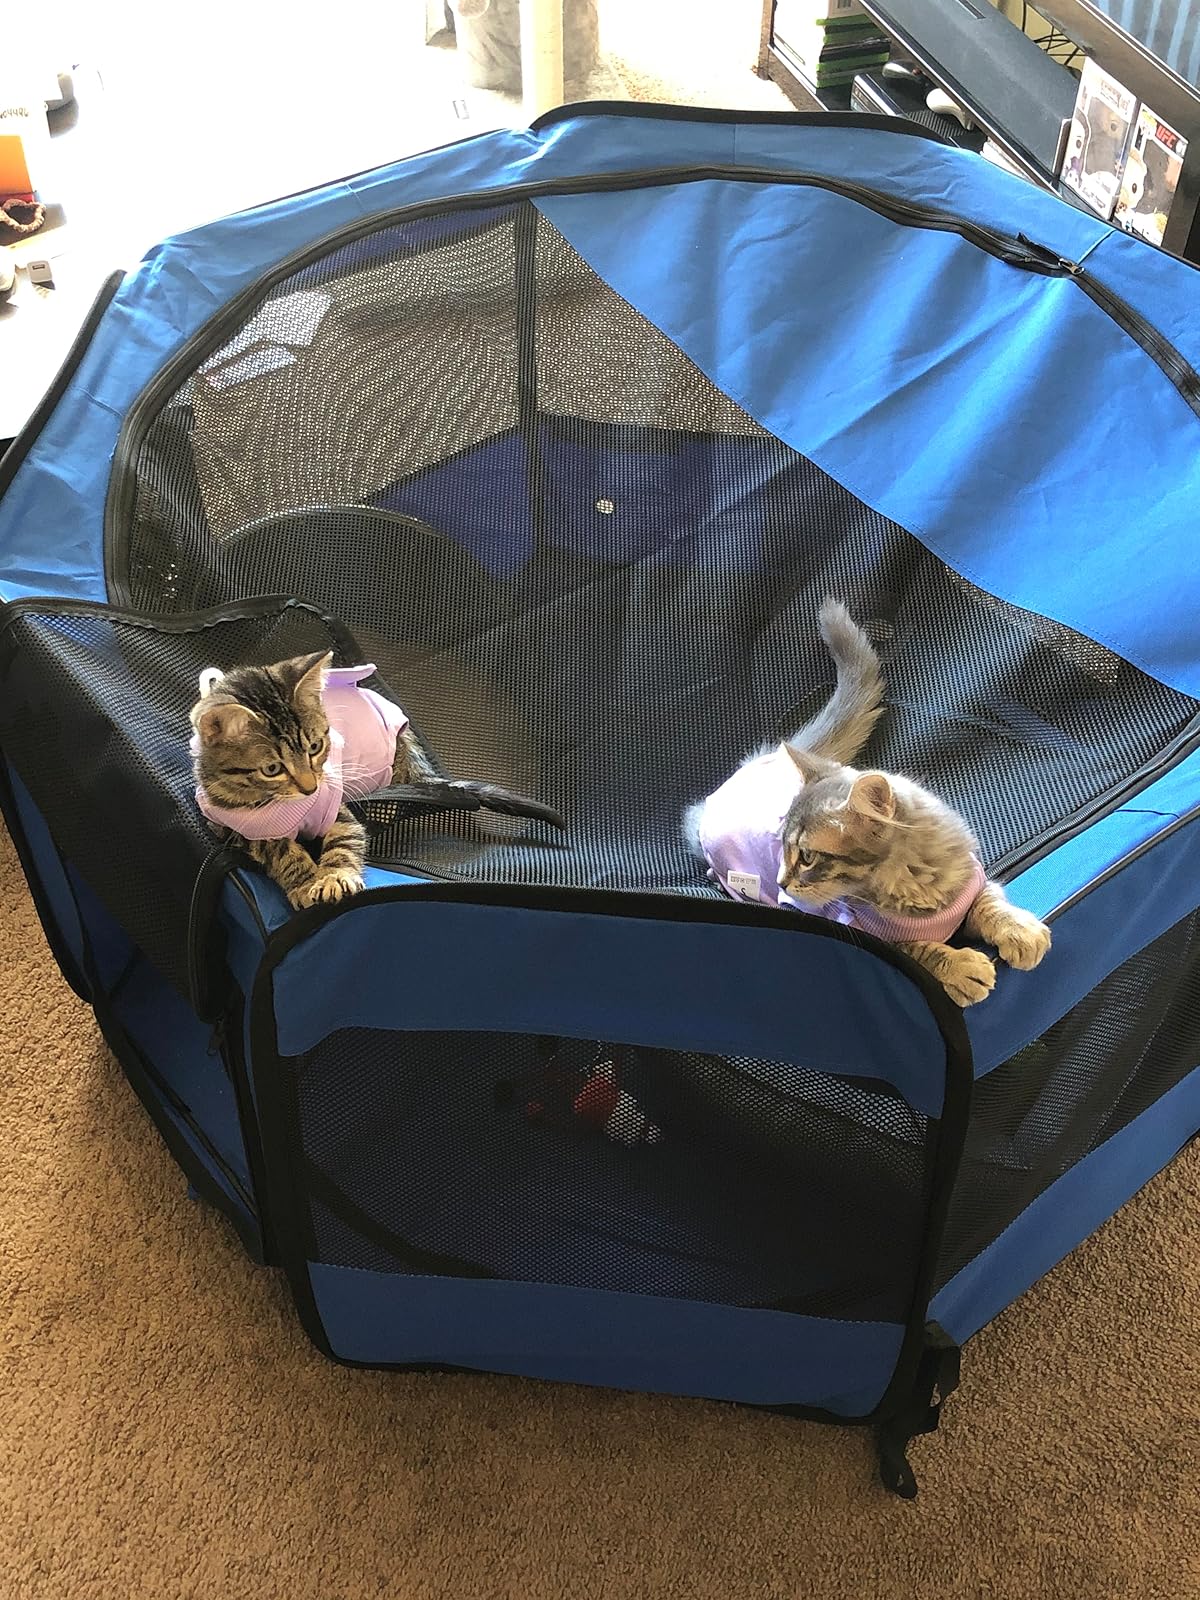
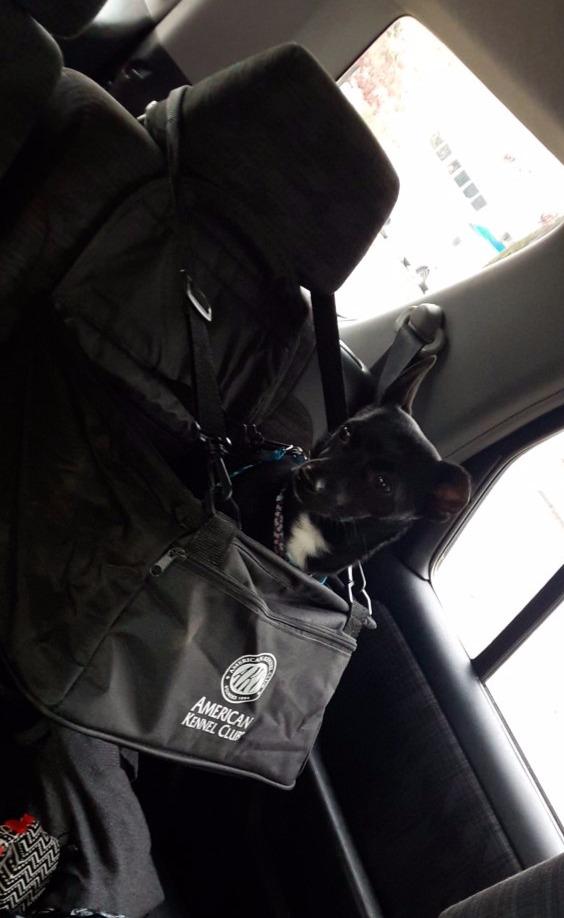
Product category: items_kennel
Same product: no